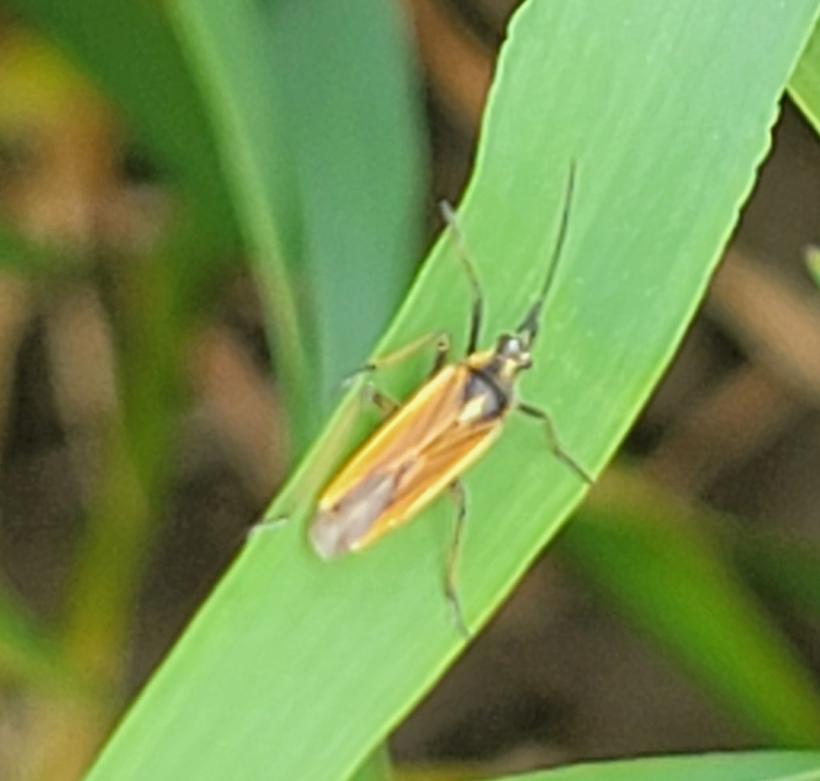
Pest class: occasional_pest